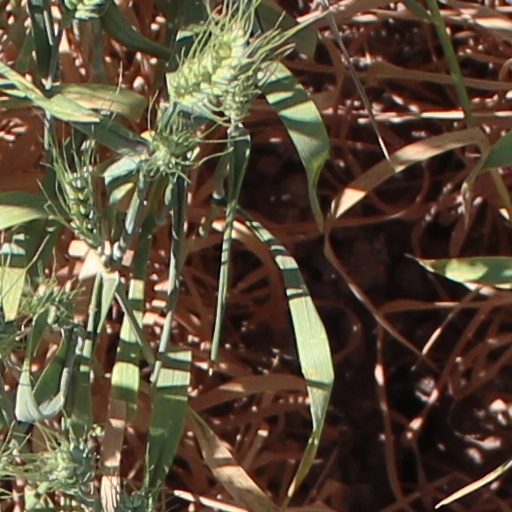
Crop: wheat